Evelyn Wood (British Army officer)

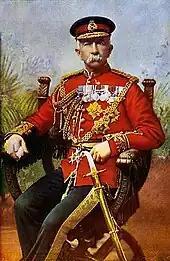
A coloured photograph from Celebrities of the Army, London 1900

In 1886 Wood returned to Britain to take charge of Eastern Command at Colchester, effective 1 April 1886. In November 1888 the Duke of Cambridge (Commander-in-Chief of the Forces) opposed his mooted appointment as General Officer Commanding of Aldershot Command, one of the most important posts in the army at home, as the Woods were "a very rough couple". Despite the Duke's opposition, he was appointed GOC Aldershot on 1 January 1889. He was promoted to local lieutenant-general, as he was only tenth on the list of major-generals. He was promoted to permanent lieutenant-general (1 April 1890) and advanced to Knight Grand Cross of the Order of the Bath (GCB) on 30 May 1891. He would remain at Aldershot until 8 October 1893.